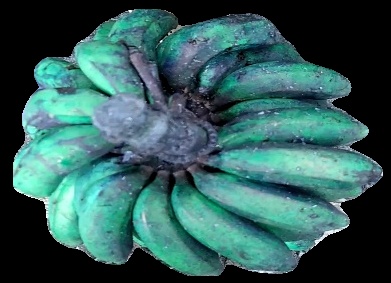
Variety: rasbale
Grade: grade3